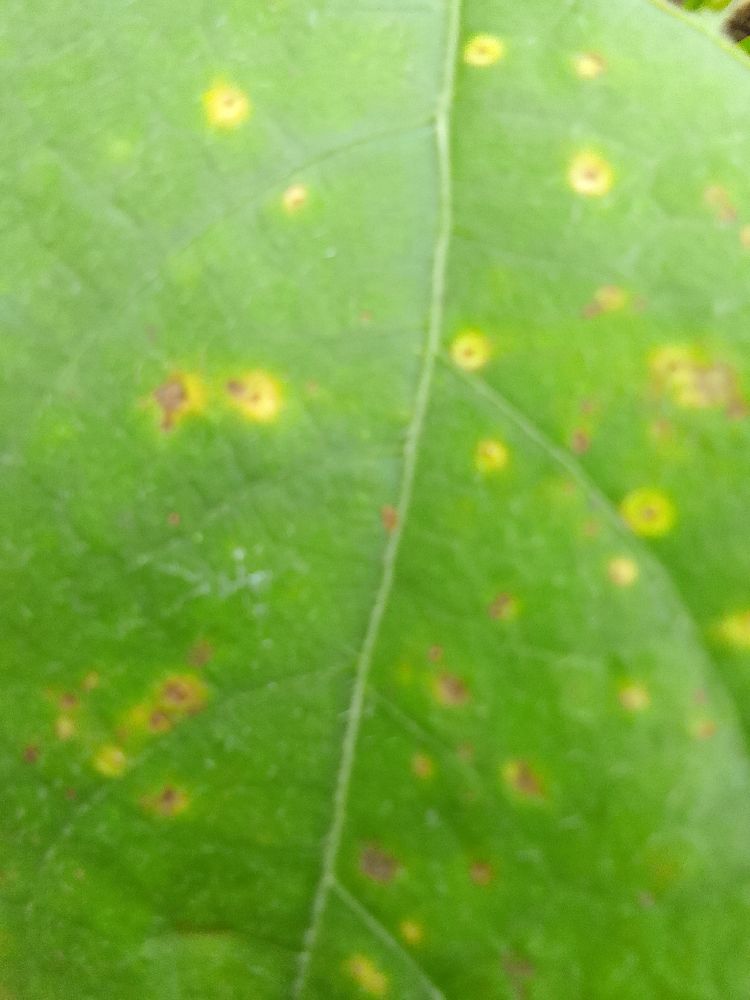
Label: rust